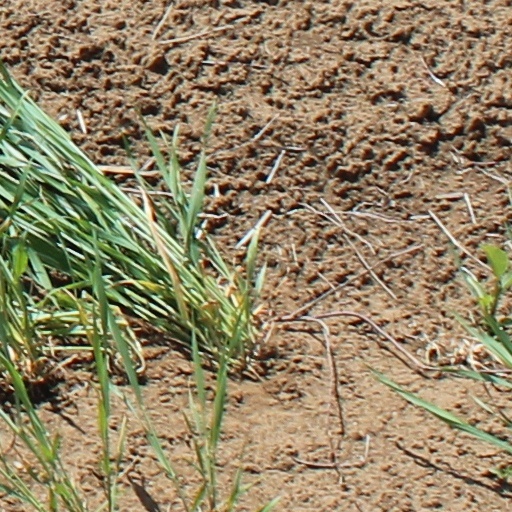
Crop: wheat